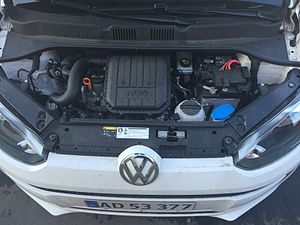
Volkswagen up! / Tekniske data
Motorrum 1,0 MPI
Volkswagen up! er en mikrobil fra Volkswagen. Den tilhører New Small Family-serien og er i Europa efterfølger for Volkswagen Fox. Produktionen startede i december 2011, og bilen kom på markedet i Tyskland den 3. december 2011 og i hele Europa i april 2012.